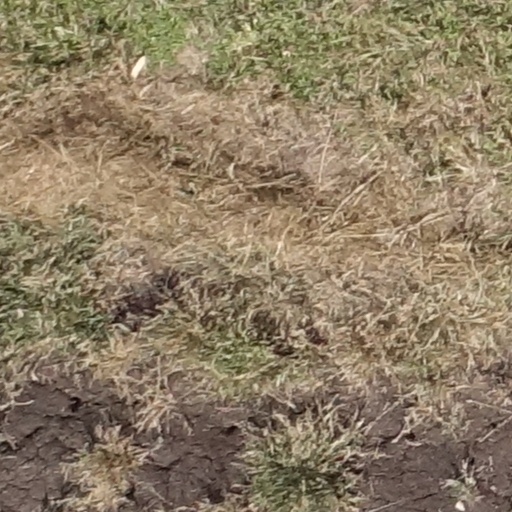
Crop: sorghum